Saymon Zakaria

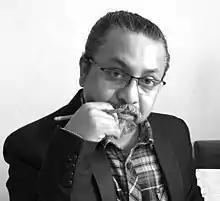
Zakaria in 2020

Saymon Zakaria (born 3 December 1972) is a Bangladeshi folk researcher and Deputy Director of the Department of Research in the Bangla Academy. He was awarded Bangla Academy Literary Award in 2020 for his contribution in Bangladeshi folklore.